Île des Pingouins

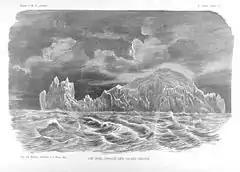
1874 sketch of the island by Dr Ladislaus Weinek

Île des Pingouins, or Penguin Island, is an uninhabited island in the subantarctic Crozet Archipelago of the southern Indian Ocean. With an area of only it is one of the smaller islands of the group. Administratively, it is part of the French Southern and Antarctic Lands. It is an important nesting site for seabirds.